Loring International Airport

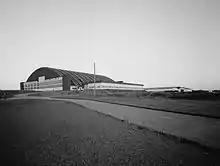
Looking southeast towards the hangar

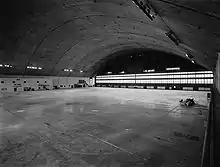
Inside the hangar

The Loring Air Force Base Arch Hangar is a hangar constructed by the United States Air Force as part of Loring Air Force Base. It was constructed at the same time as the base's double cantilever hangar. The arch hangar was the largest monolithic arch structure in the United States at the time of its completion.